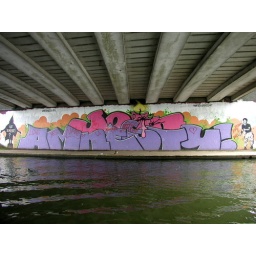
Seen under a river bridge in Oxford. Its of a slightly more intellectual style. though.